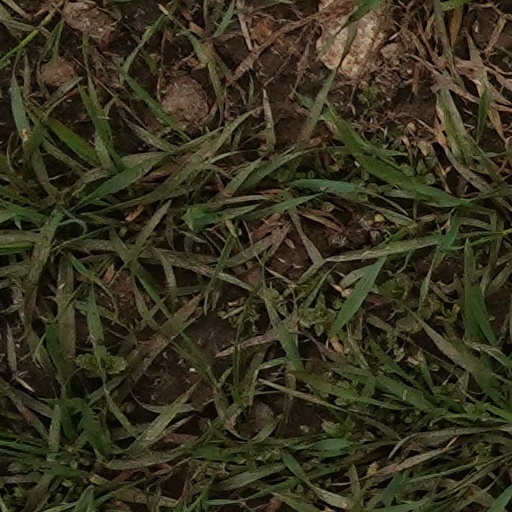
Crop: wheat